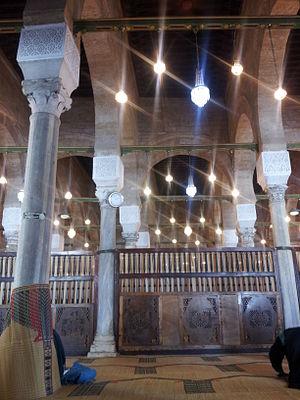
Grande Mosquée (Djamaa Zitouna), Tunis This is a photo of the protected monument identified by the ID 11-90 in Tunisia.